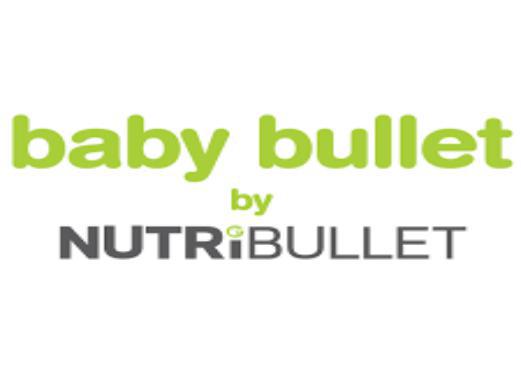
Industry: Necessities